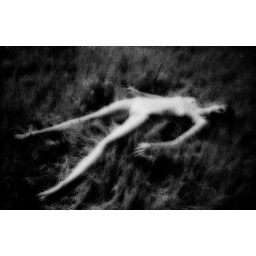
girl in the grass 1 v3